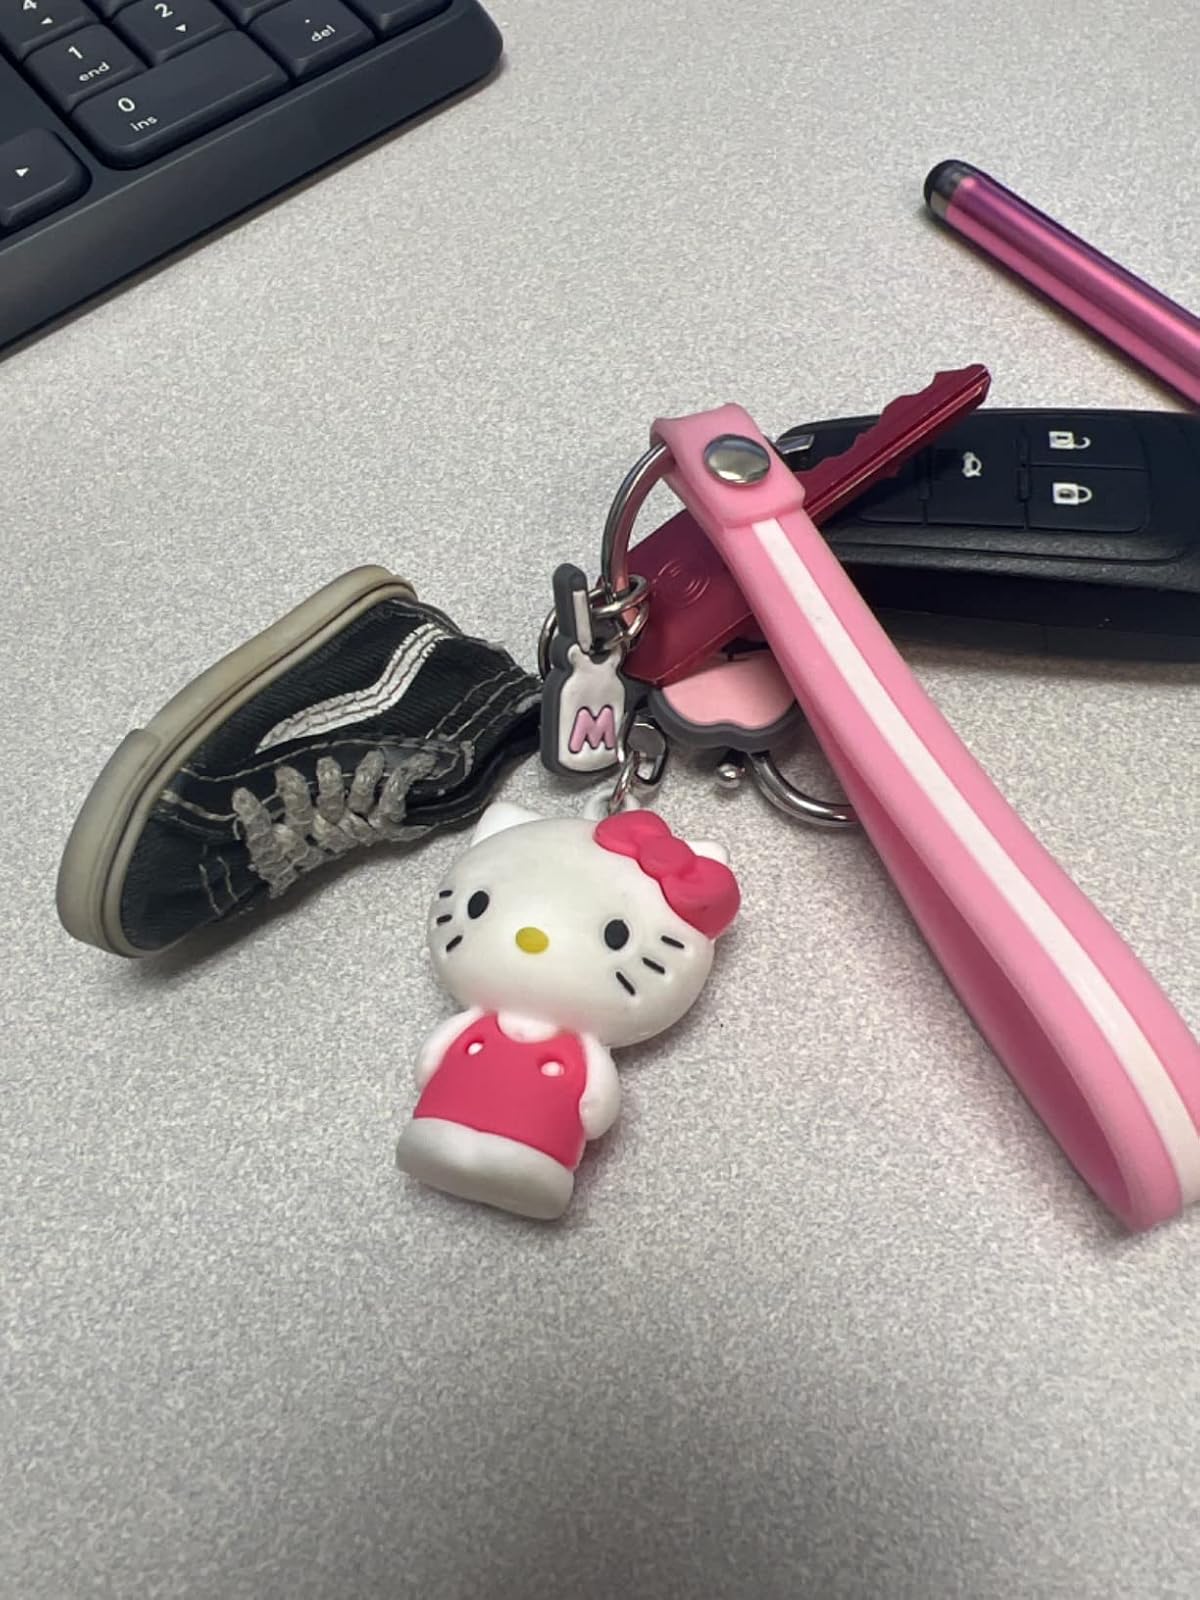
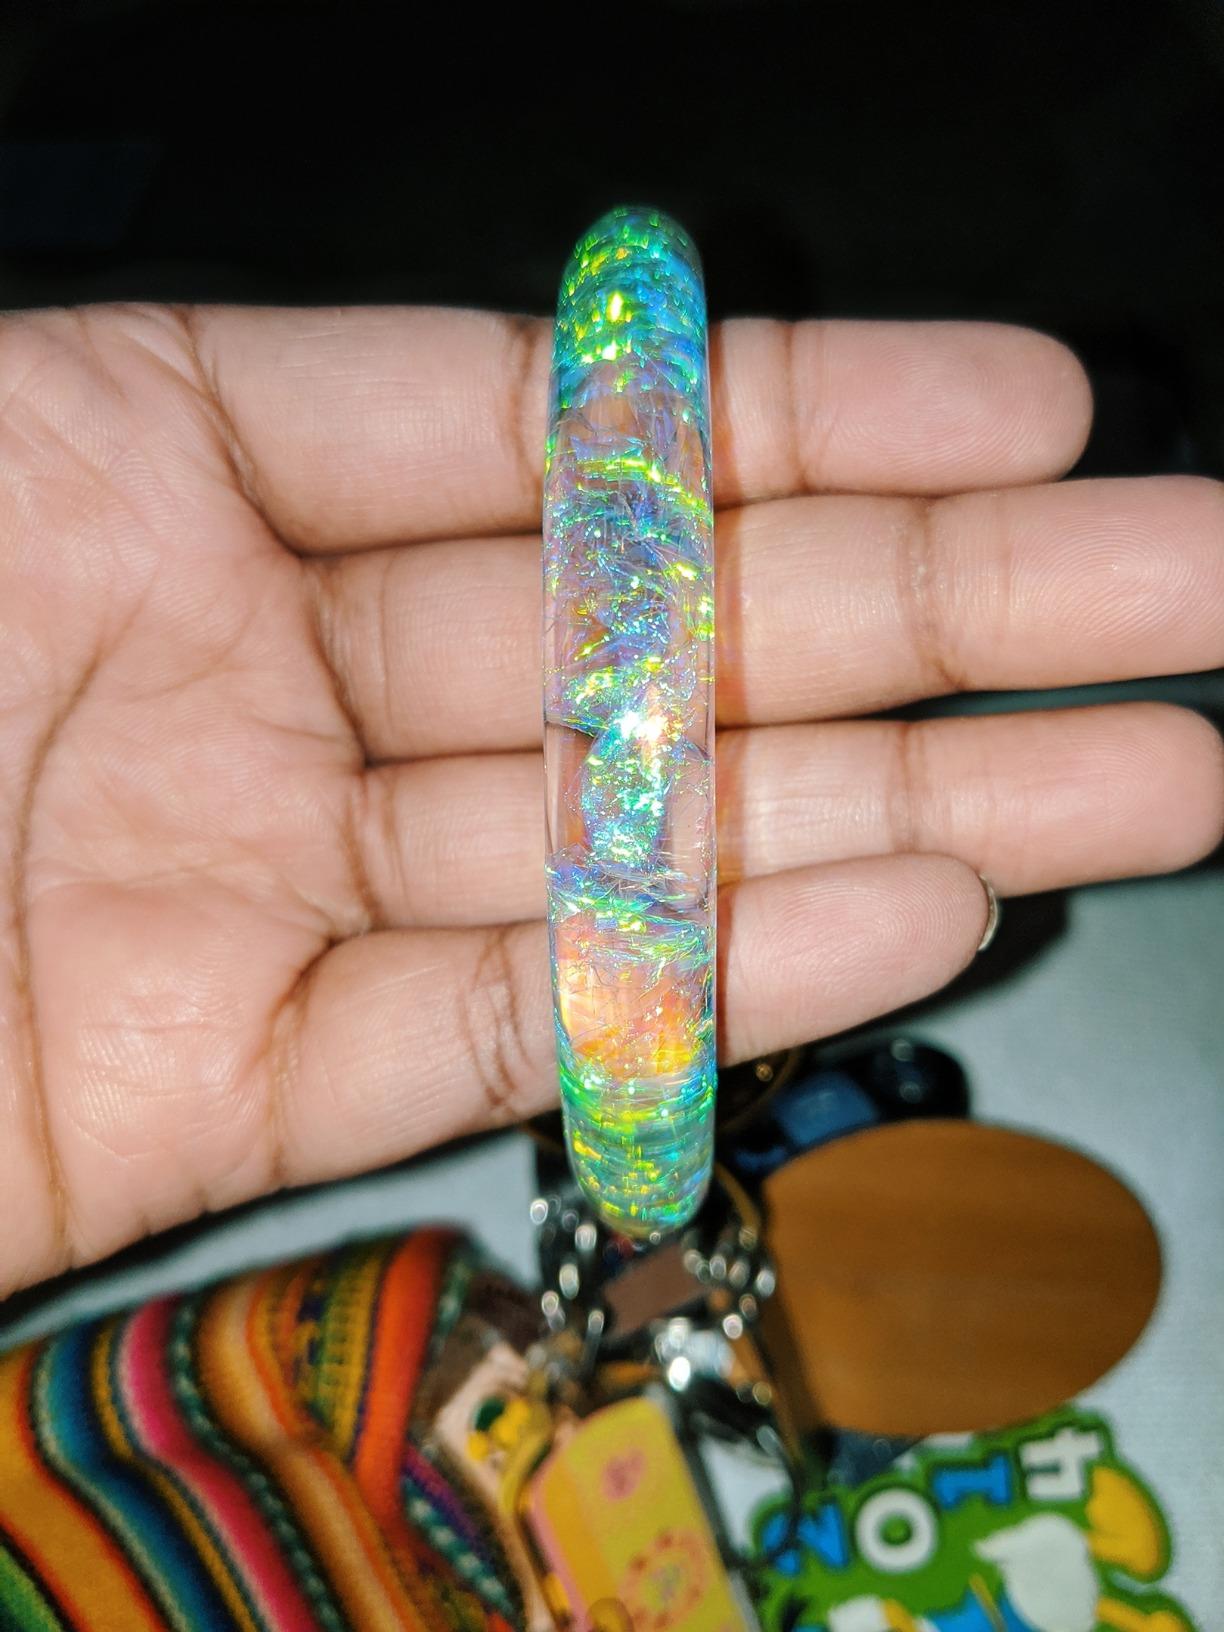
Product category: accessories_keychain
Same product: no